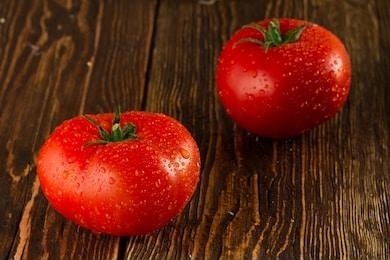
Label: tomato